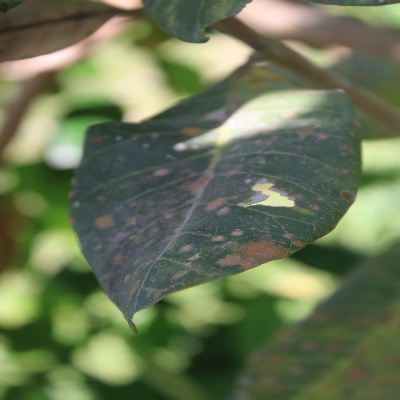
Crop: Cashew
Condition: red rust